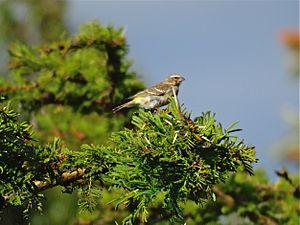
Le Serin de Reichenow est une espèce d'oiseaux appartenant à la famille des Fringillidae.